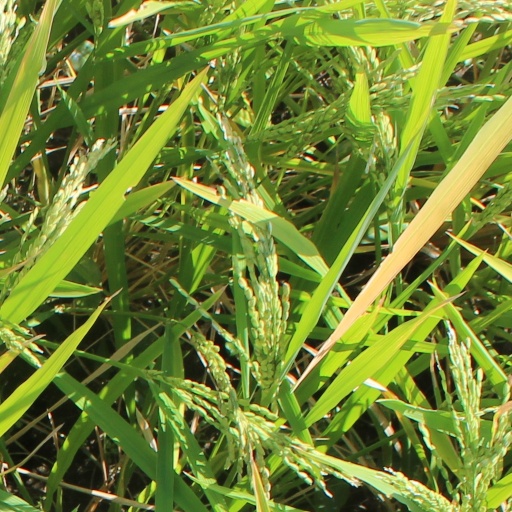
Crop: rice